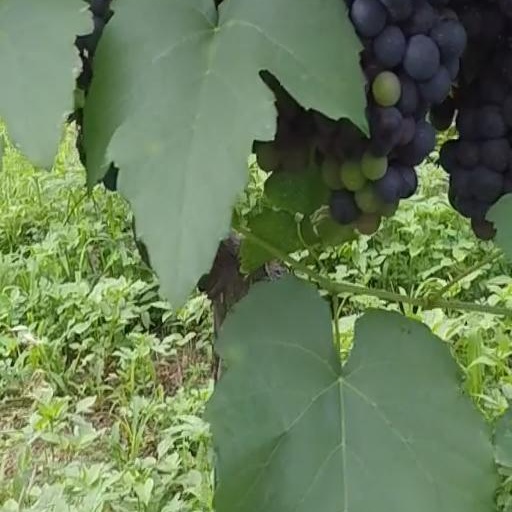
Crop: grape